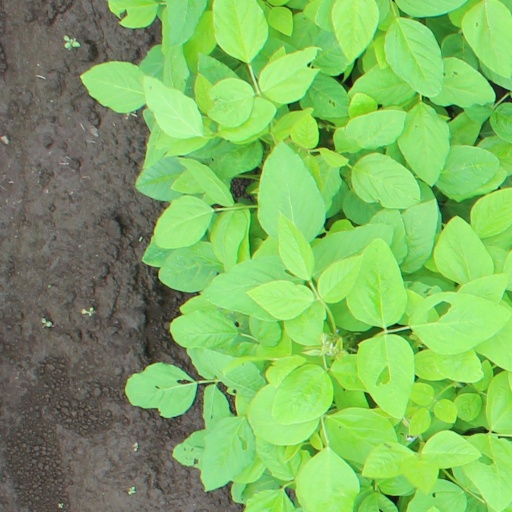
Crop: soybean